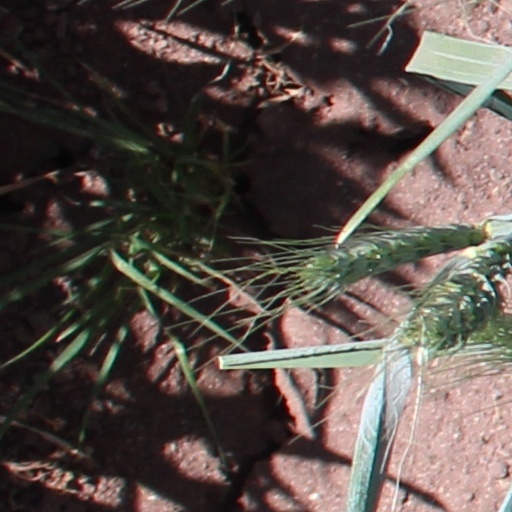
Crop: wheat